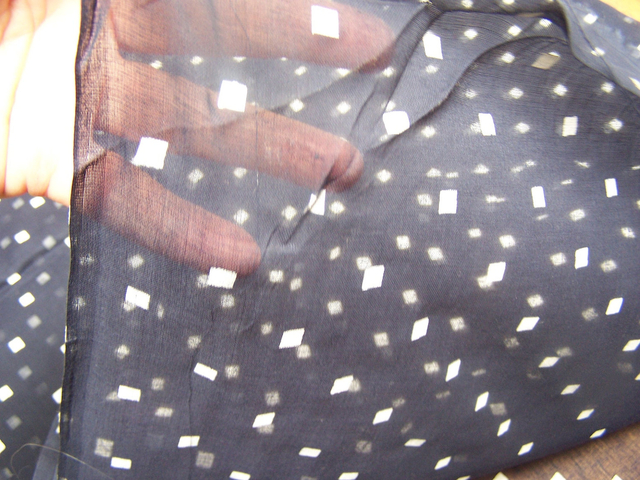
Texture: gauzy